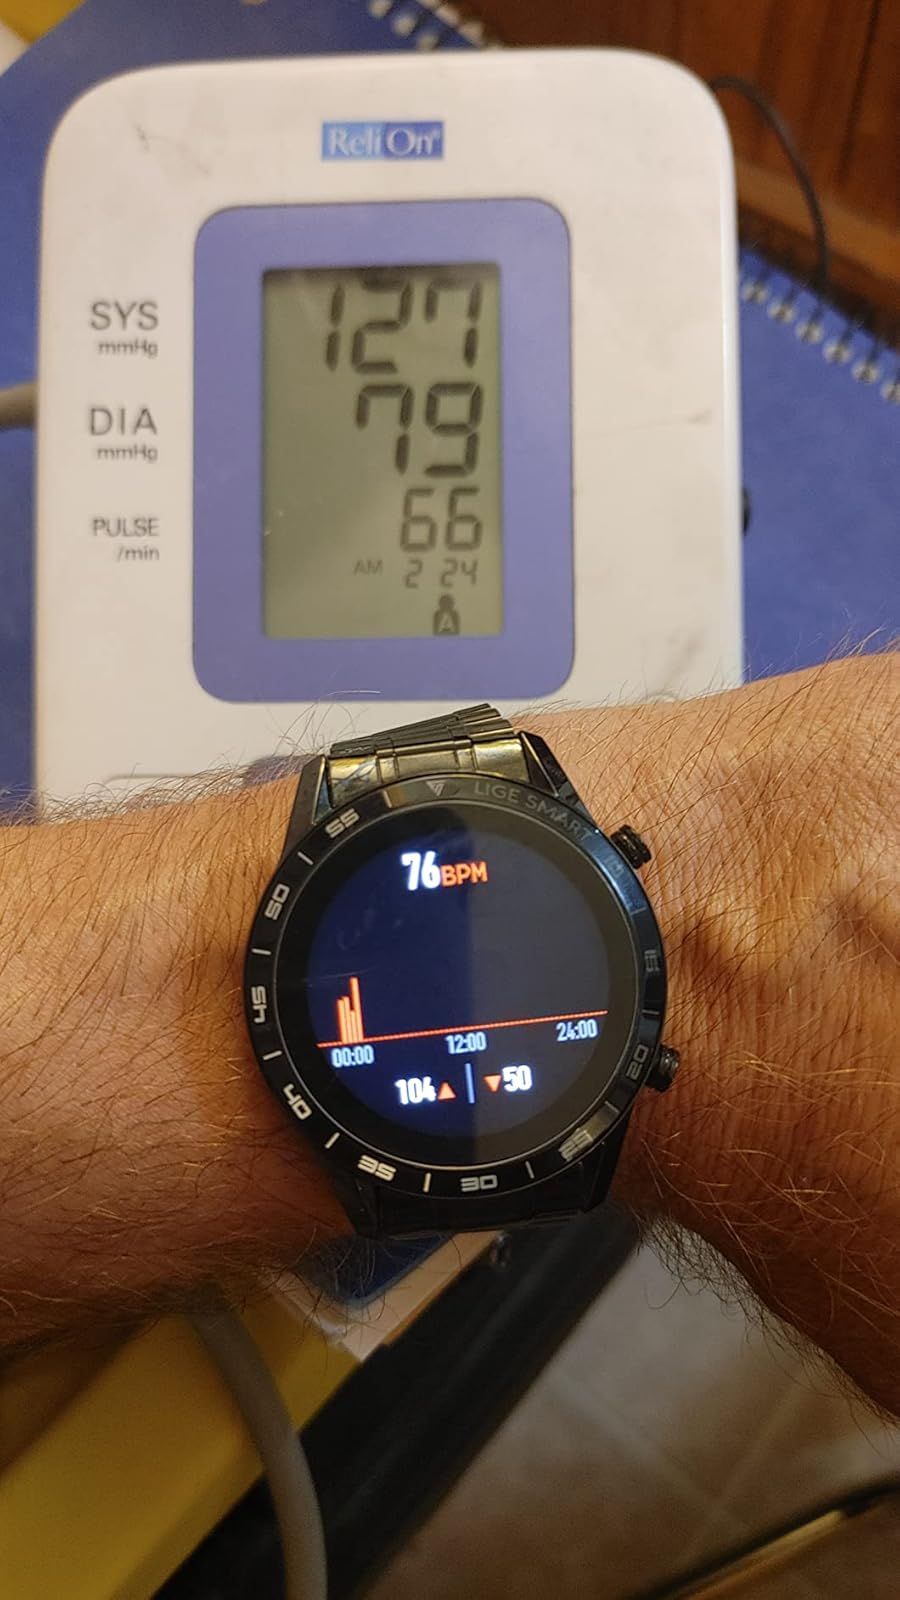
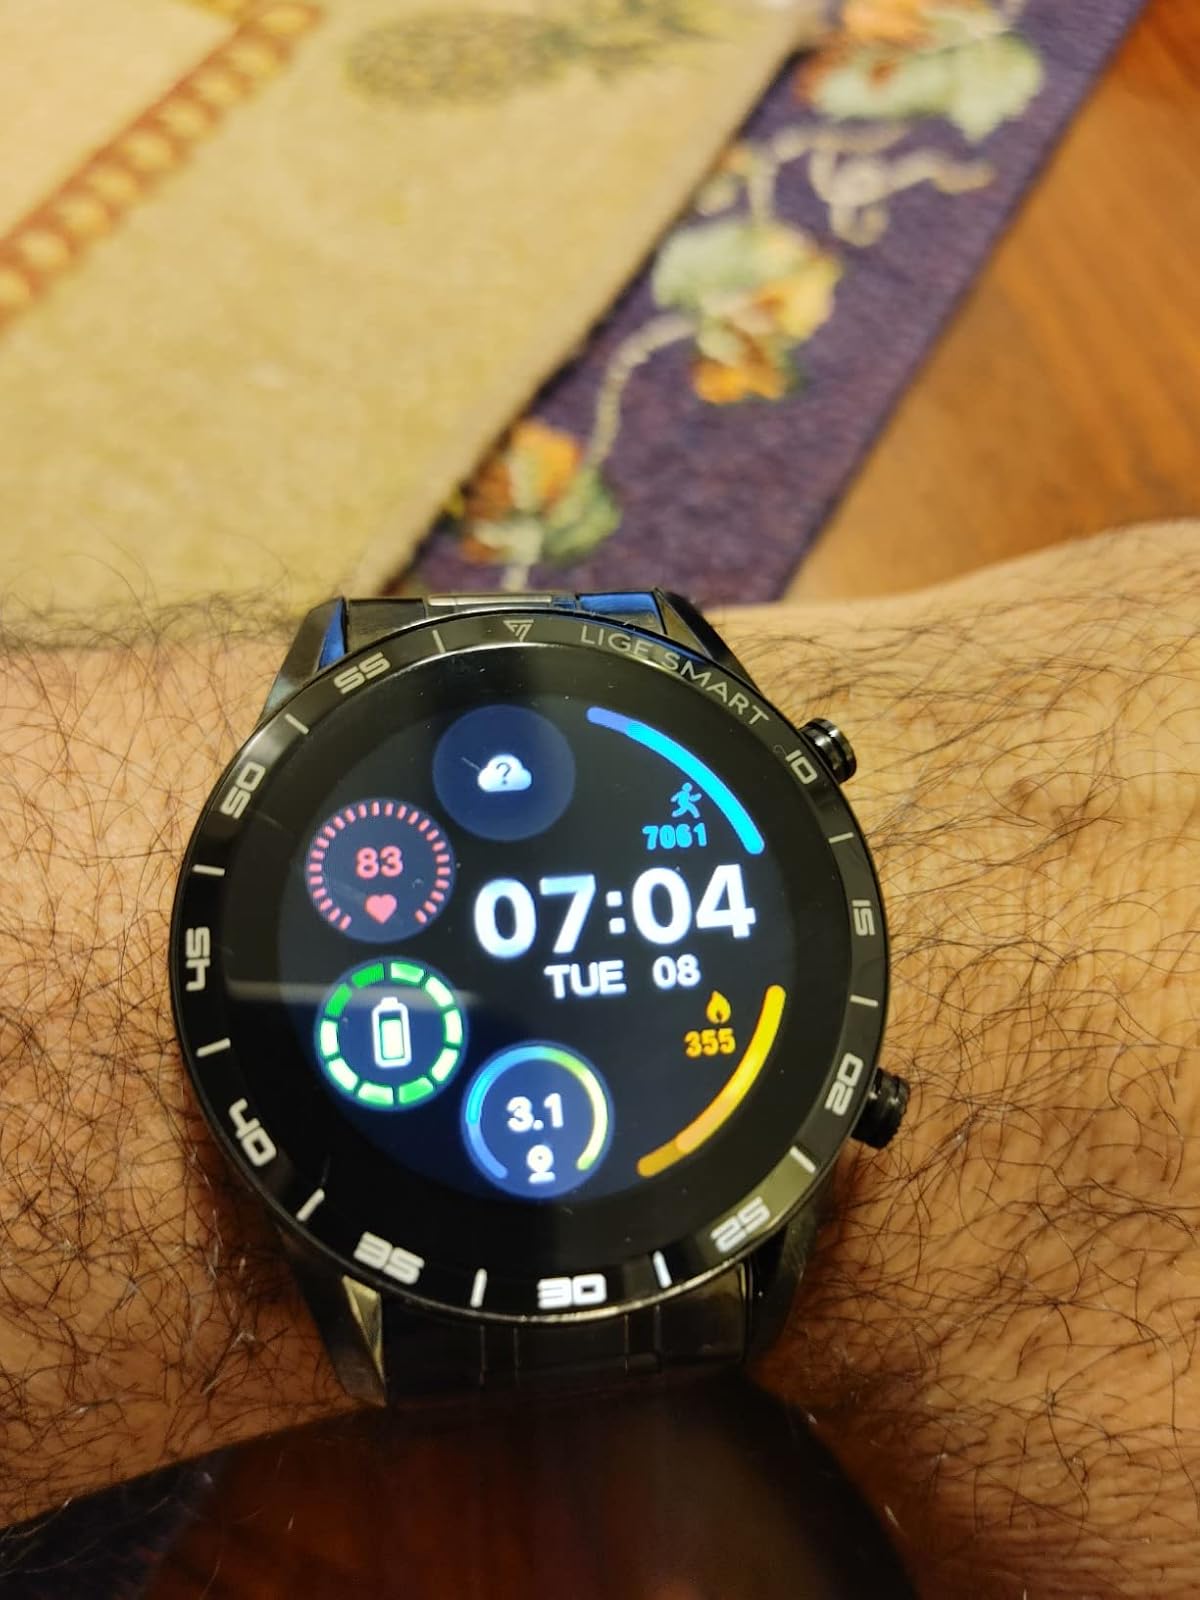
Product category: smartwatch
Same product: yes